4-8-2+2-8-4

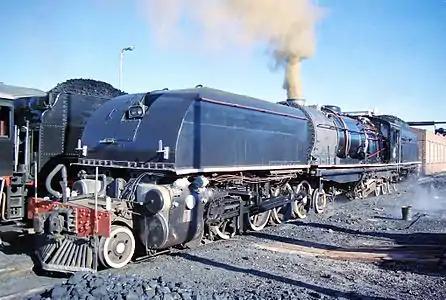
SAR Class GEA Garratt

The East African Railways (EAR), formed in 1948 by merging the Kenya and Uganda Railways with the Tanganyika Railways to operate railways in Kenya, Tanganyika and Uganda, operated the largest and most powerful steam locomotive on . This was the oil-fired EAR 59 class Garratt, of which 34 were built in two batches by Beyer, Peacock & Company in 1955. The 59 class had the reputation of being amongst the largest and most powerful steam locomotives in the world, with a diameter boiler and a tractive effort of . Although Garratt locomotives operated in all three territories, the 59 Class only worked in Kenya and latterly solely on the line between Nairobi and Mombasa. The last one was withdrawn from regular service in 1980.